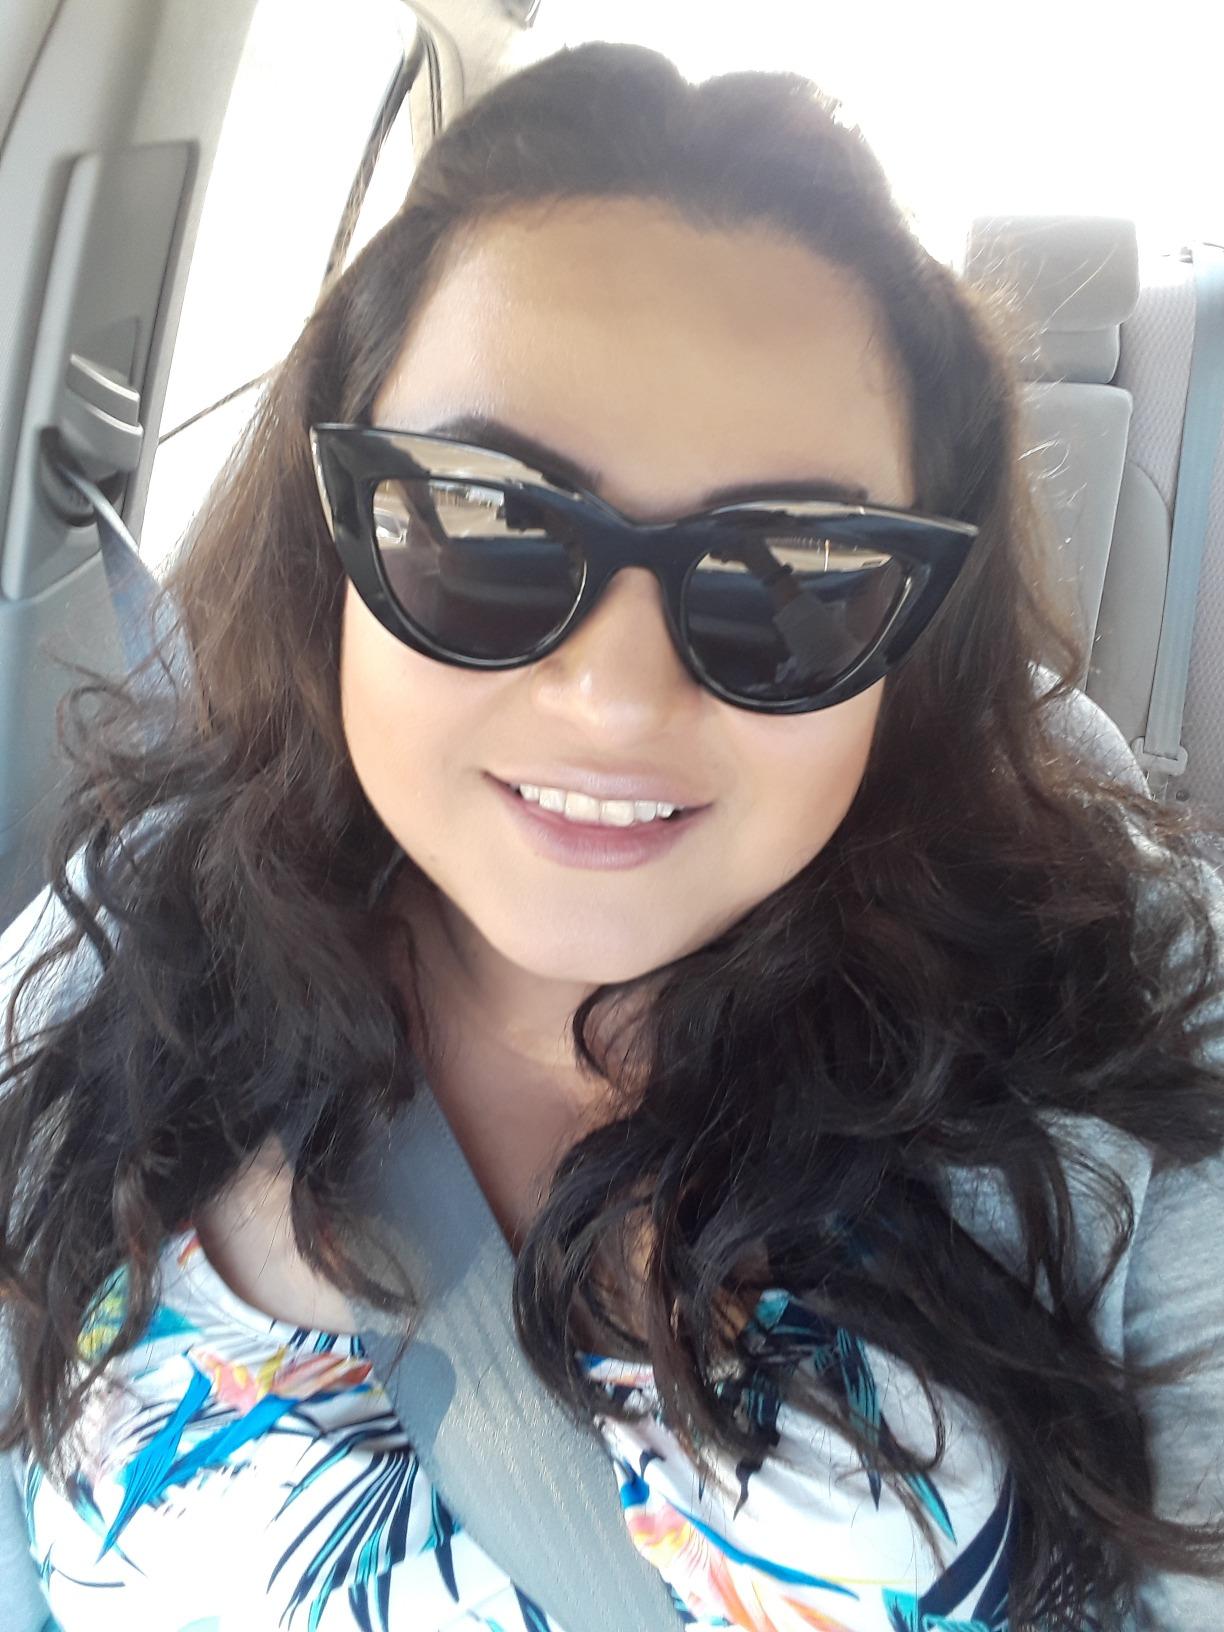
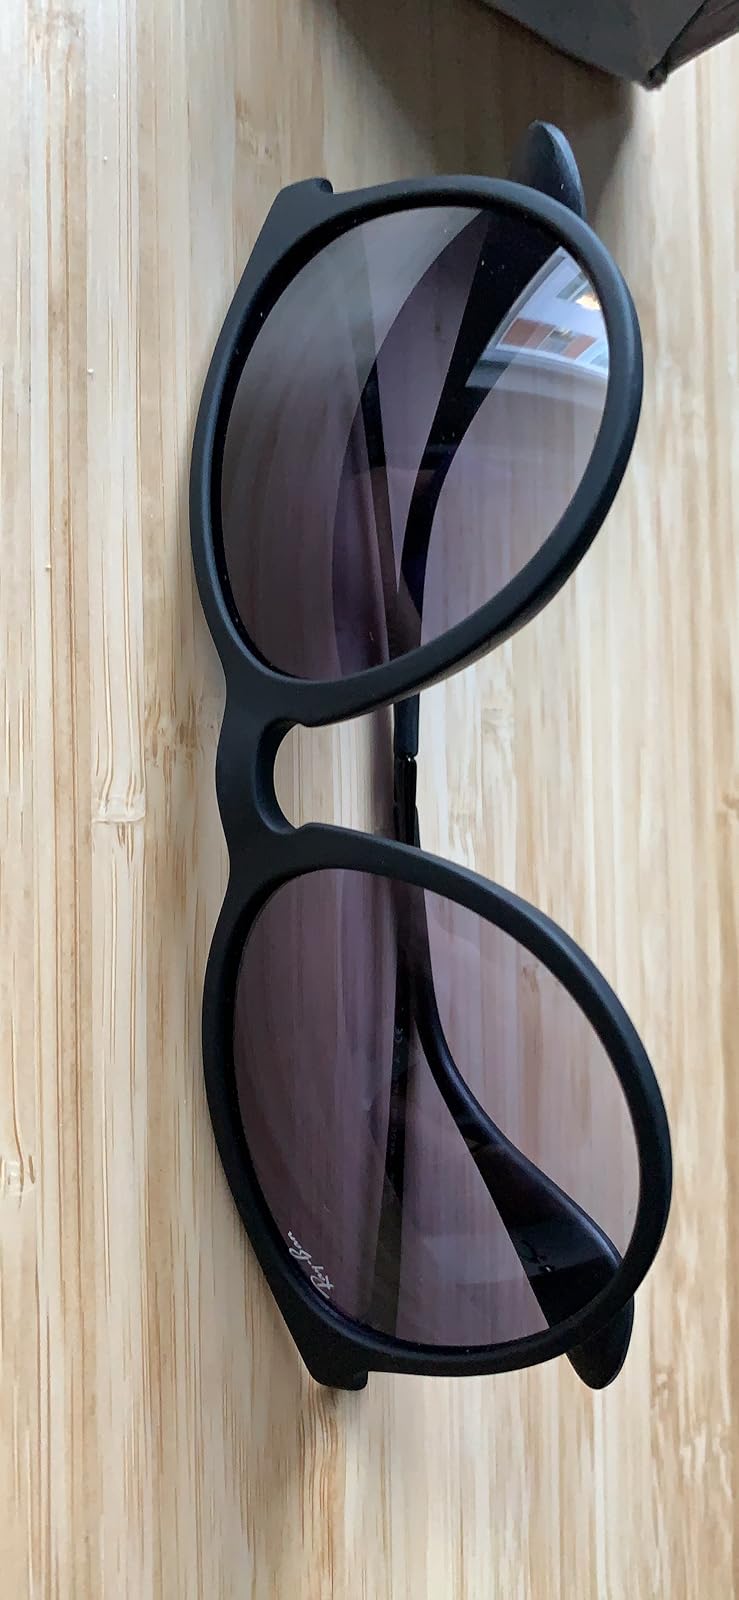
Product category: accessories_sunglasses
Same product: no